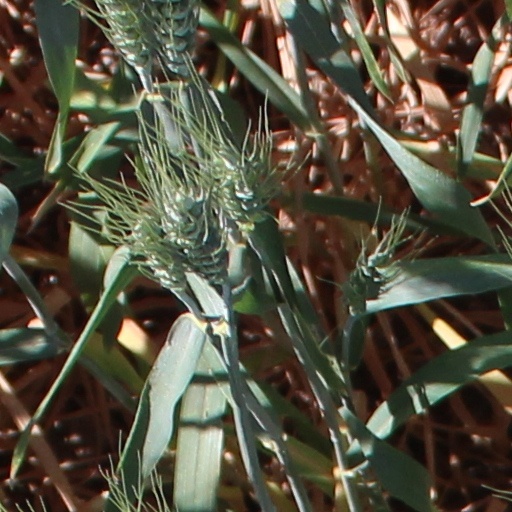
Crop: wheat